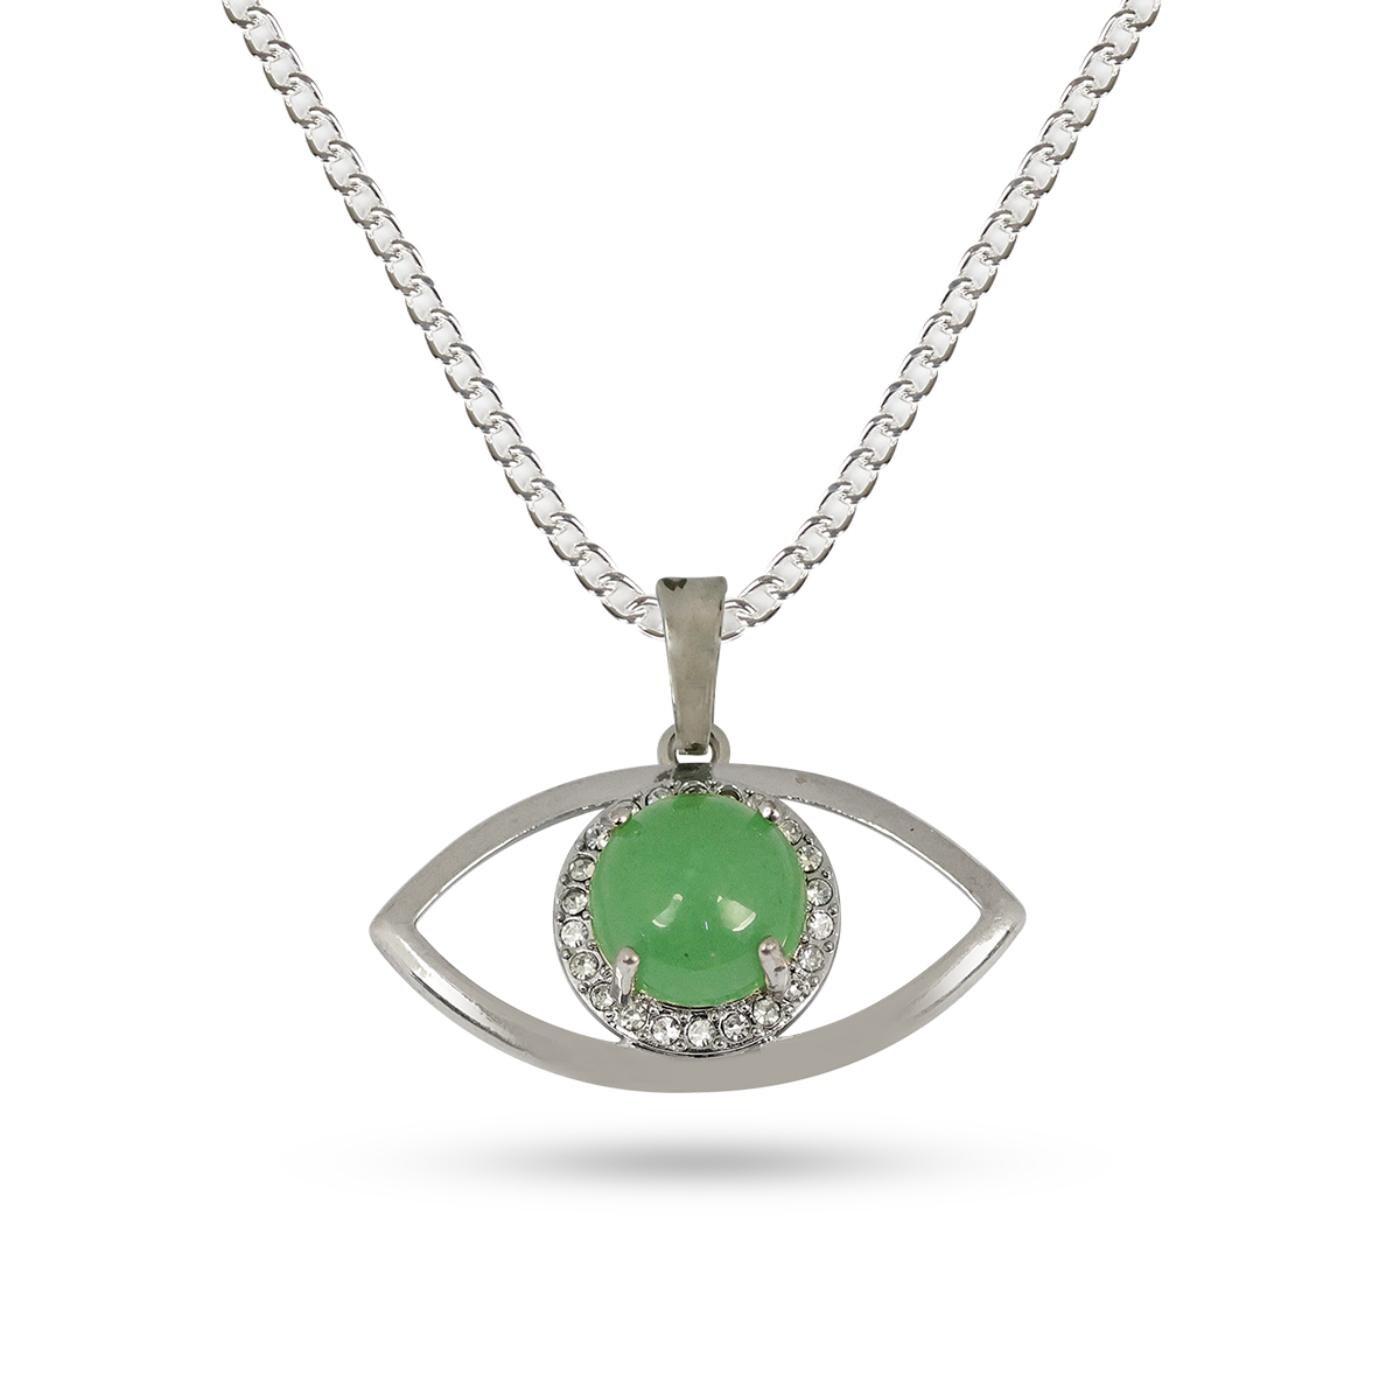
Reiki Crystal Products Green Jade Eye Shape Pendant With Chain For Reiki Healing And Crystal Healing
Type: Necklaces & Pendants
Brand: Reiki Crystal Products
Price: Rs. 349
Natural Crystal Stone Pendant | Height : 35-40 mm | Length - 15-20 mm Approx. Pendant Charged By Reiki Grand Master & Vastu Expert
Features: Natural Crystal Stone Pendant | Height : 35-40 mm | Length - 15-20 mm Approx. Pendant Charged By Reiki Grand Master & Vastu Expert,Natural Healing Stone Pendant for Reiki Healing, Crystal Healing, Numerology, Tarot, Astrology & Feng Shui,100% Authentic, Original and Natural Healing Crystal / Stone - small holes, crack marks on the surface or inside the stones are often visible,Material : Natural Healing Stones See Images & Product Description For Healing Properties /Advantages,Stylish Party-Daily-Office-Casual Wear Reiki Healing Stone Pendant / Locket for Men, Women, Boys, Girls. Best for Gifting & Personal Use.
Included: Pack of 1 X Green Jade Eye Shape Pendant